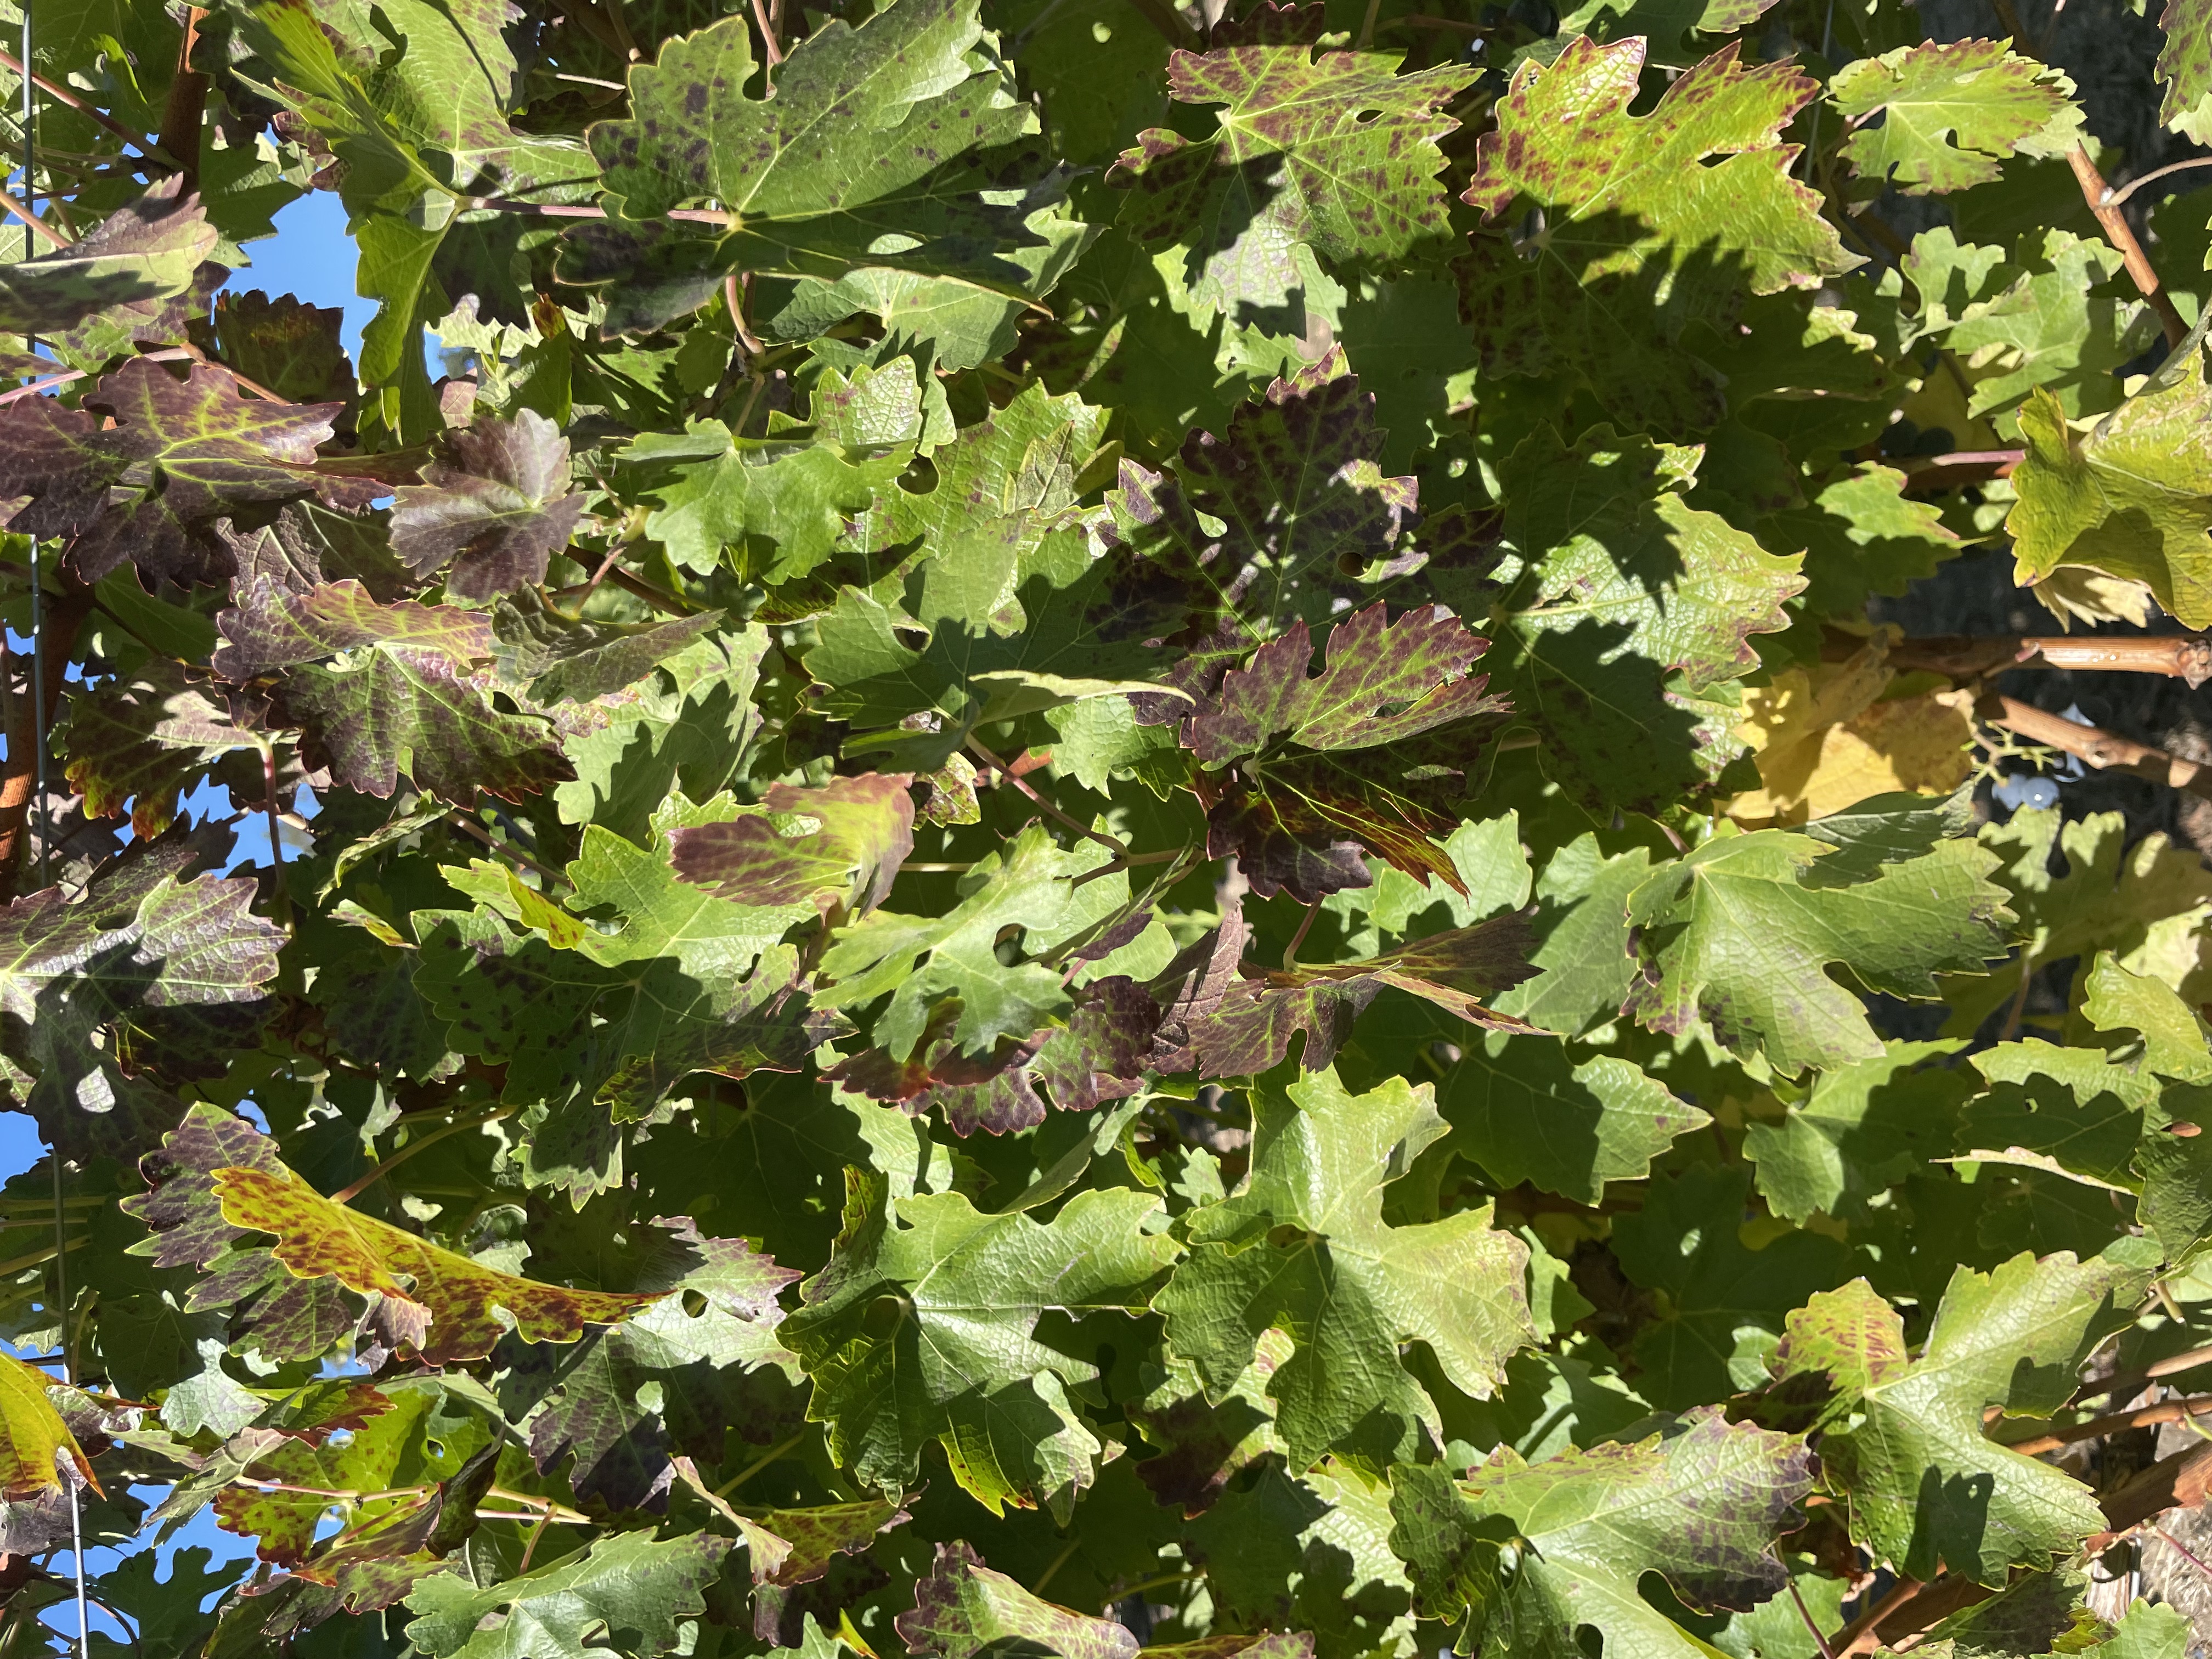
Label: Leafroll 3